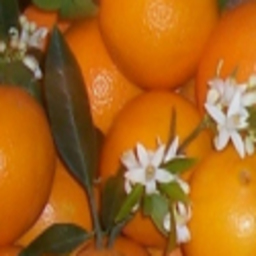
Label: peels